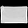
Label: Bag